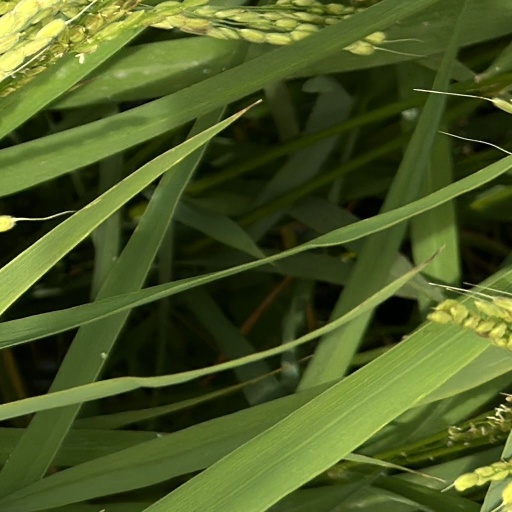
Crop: rice